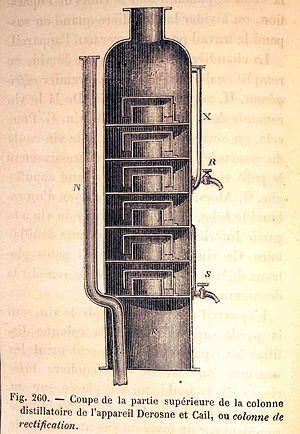
Une colonne est une unité de séparation physico-chimique utilisée en sciences de l'ingénieur, en chimie et en biologie. Il s'agit en général d'un tube au sein duquel des échanges de matière et d'énergie s'effectuent entre une phase liquide descendante et une phase gazeuse montante. La colonne permet de séparer un ou plusieurs composés d'un mélange. Le principe de séparation est variable et utilise différents moyens. On désigne ces unités en fonction de leur principe de séparation, ex. : colonne de distillation, colonne de chromatographie.